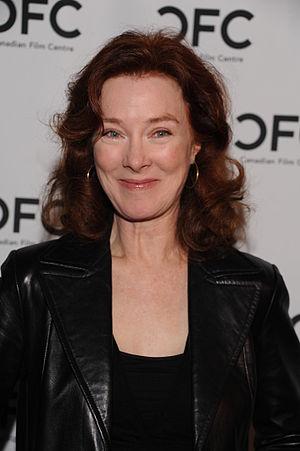
Cet article présente les personnages de l'entourage de Bree Van de Kamp du feuilleton télévisé Desperate Housewives.
Valerie Mahaffey est une actrice américaine, née le 16 juin 1953 sur l'île de Sumatra.